André Levret

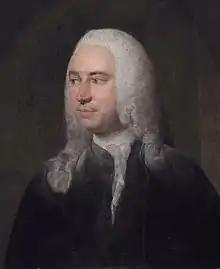
Andre Levret (1703–1780) (Jean-Siméon Chardin)

André Levret (8 January 1703 in Paris – 22 January 1780) was a French obstetrician who practised medicine in Paris. He was a contemporary of famed English obstetrician William Smellie (1697–1763), and along with Jean-Louis Baudelocque (1745–1810), helped advance the science of obstetrics in 18th century France.